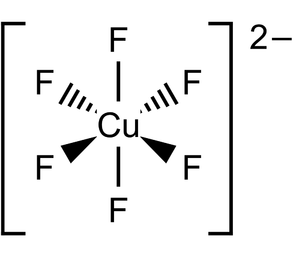
Un cuprate est un composé chimique dans lequel du cuivre forme un anion ou un complexe dont la charge globale est négative.